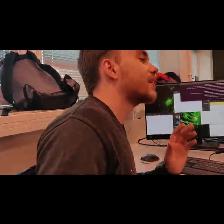
Label: Human